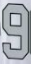
Number: 9